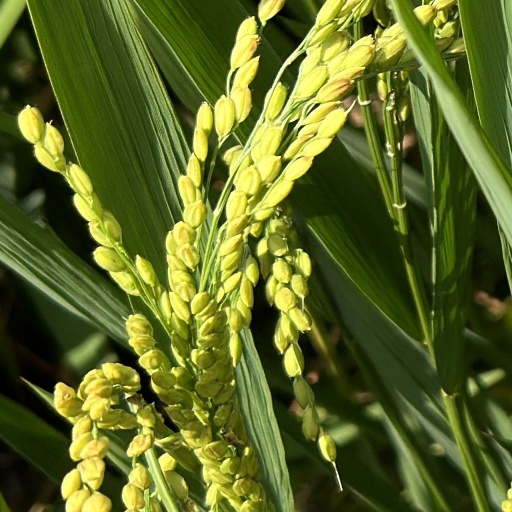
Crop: rice